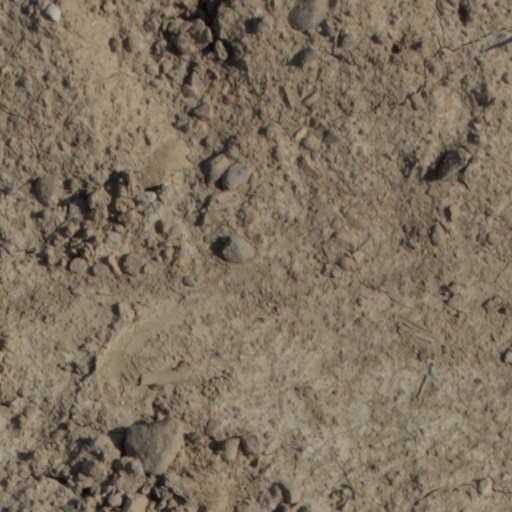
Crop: wheat